Satanophany

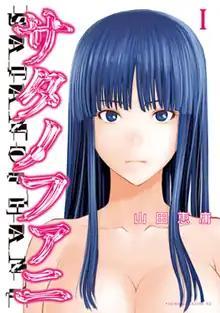
First volume cover

is a Japanese manga series written and illustrated by Yoshinobu Yamada. It started in Kodansha's manga magazine "Weekly Young Magazine" in March 2017. It finished in the magazine in July 2023, and moved to the "Yanmaga Web" website and app in September of the same year.